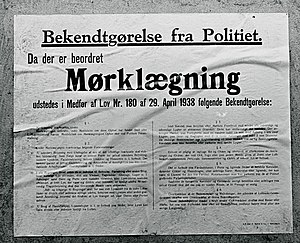
Mørklægning
Politiets Bekendtgørelse om mørklægning, 1940
Mørklægning blev indført 9. april 1940 af den tyske besættelsesmagt, som pålagde danskerne at mørkelægge deres vinduer og begrænse al udendørs belysning for at besværliggøre evt. britiske flys orientering.